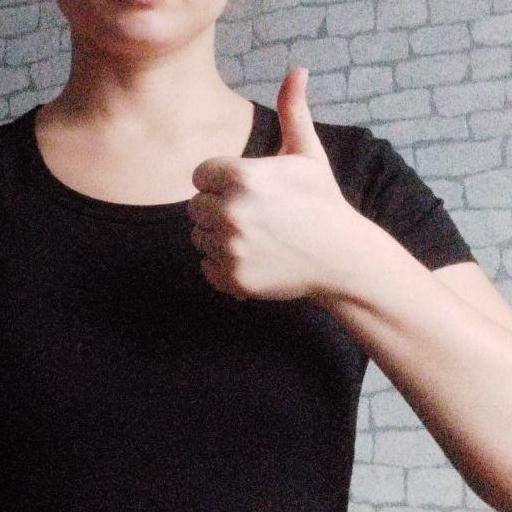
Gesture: like